First inauguration of Donald Trump

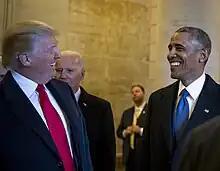

Fact-checking organizations, such as FactCheck.org, PolitiFact, and "The Washington Post"s Fact Checker claimed that Trump's portrayal of the United States in decline "did not always match reality." The fact-checking organizations noted, among other things, that the U.S. violent crime rate was far below its 1991 peak; that the U.S. economy had gained jobs for 75 consecutive months and that unemployment was significantly below its historical average; and participation in U.S. welfare programs had declined.